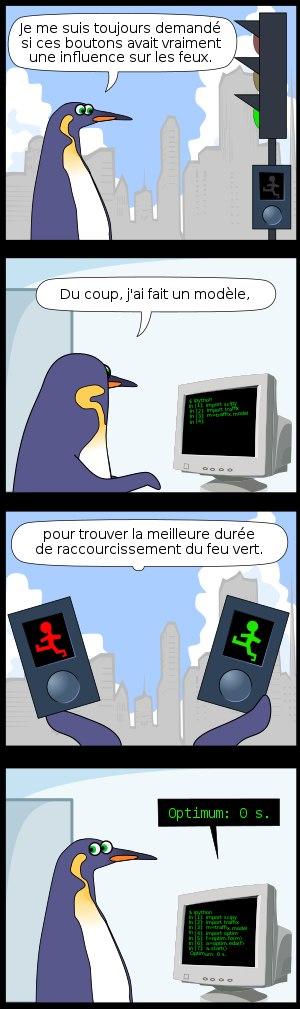
Un bouton placebo est un bouton permettant en apparence de faire quelque chose mais n'ayant en fait aucun effet, de la même façon qu'un médicament placebo. Ils permettent de donner à l'utilisateur l'illusion de contrôler quelque chose. Son effet est très fortement augmenté par l'utilisation d'une signalétique sonore et/ou lumineux.